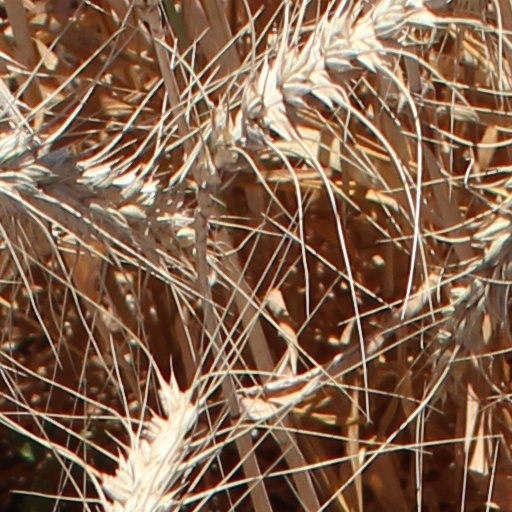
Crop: wheat